Bleaklow Bomber

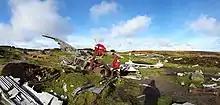
Wreckage at crash site in 2017

The Bleaklow Bomber was a US Air Force (USAF) Boeing RB-29A Superfortress that crashed near Higher Shelf Stones on Bleaklow in the Peak District in 1948. It was modified as a reconnaissance aircraft, rather than a bomber.